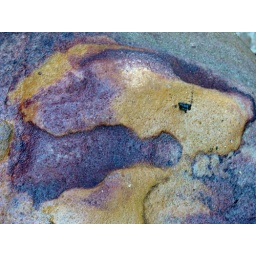
The magical lion rock i found in Sedona, Arizona.